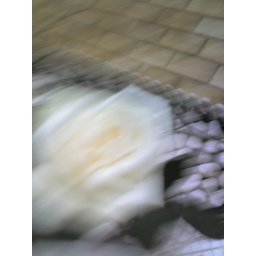
a yellow rose in the morn.